Torrey Log Church–Schoolhouse

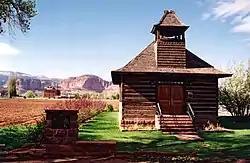

The Torrey Log Church–Schoolhouse was built in Torrey, Utah in 1898 as a LDS meetinghouse and schoolhouse. The one story log structure served as the school until 1917, and as a meetinghouse until 1928.